Tapioca pudding
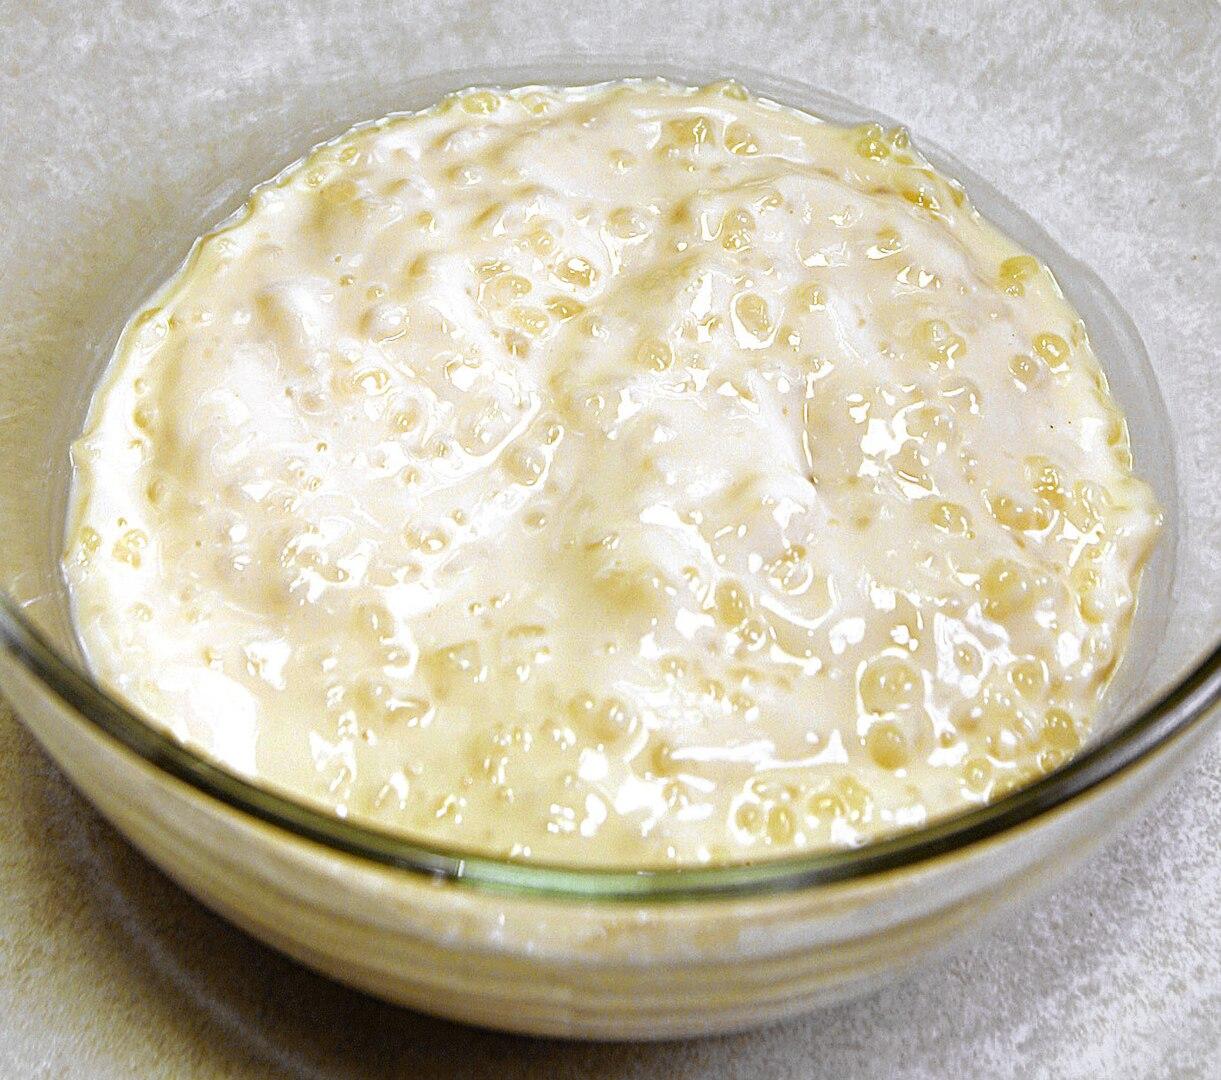
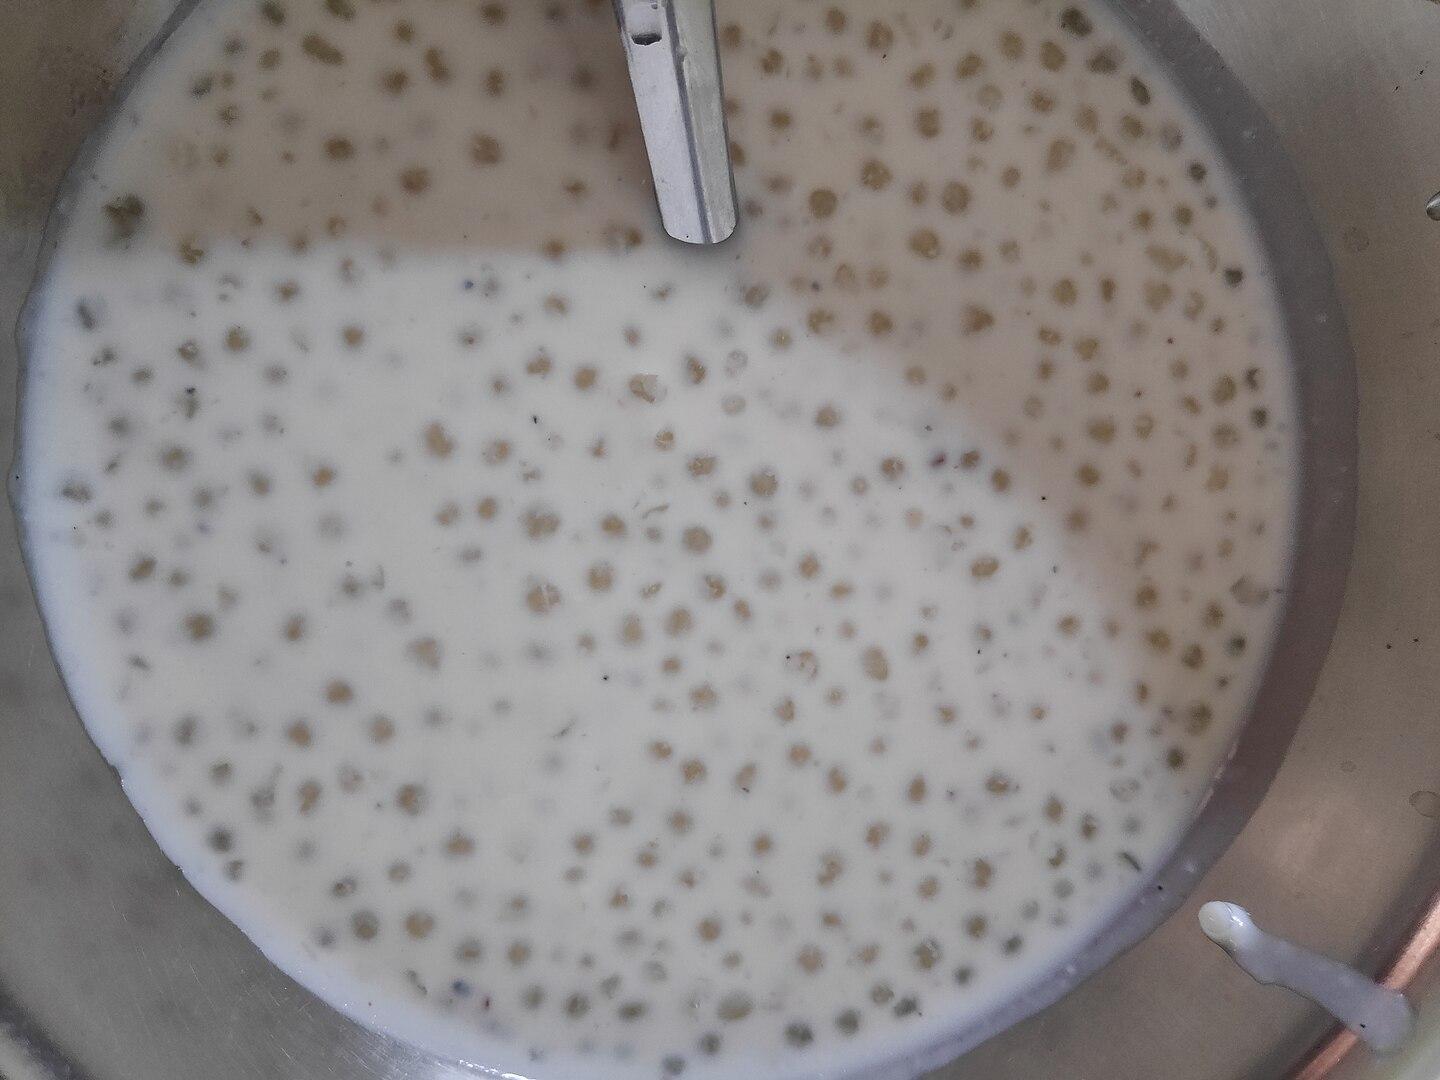
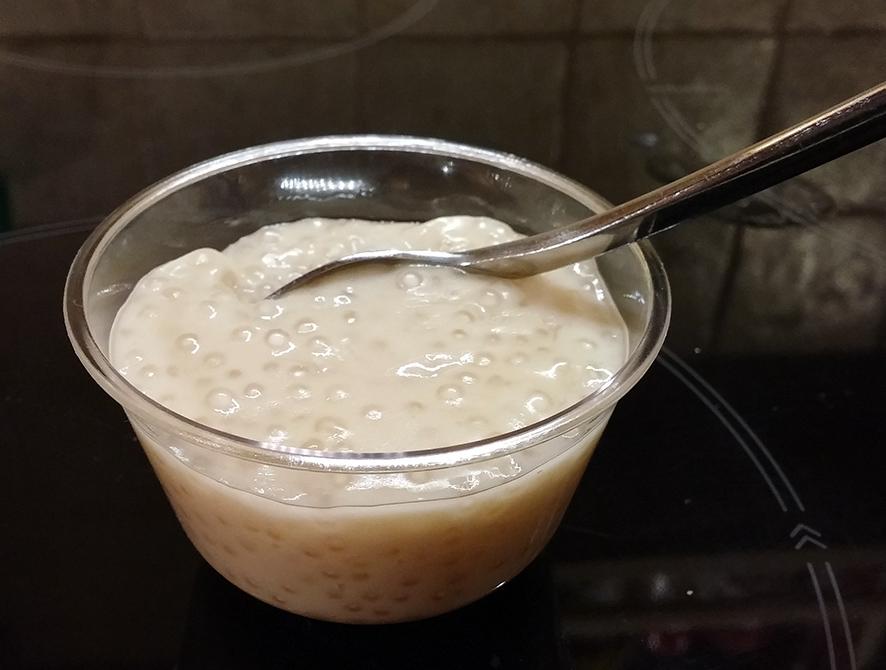
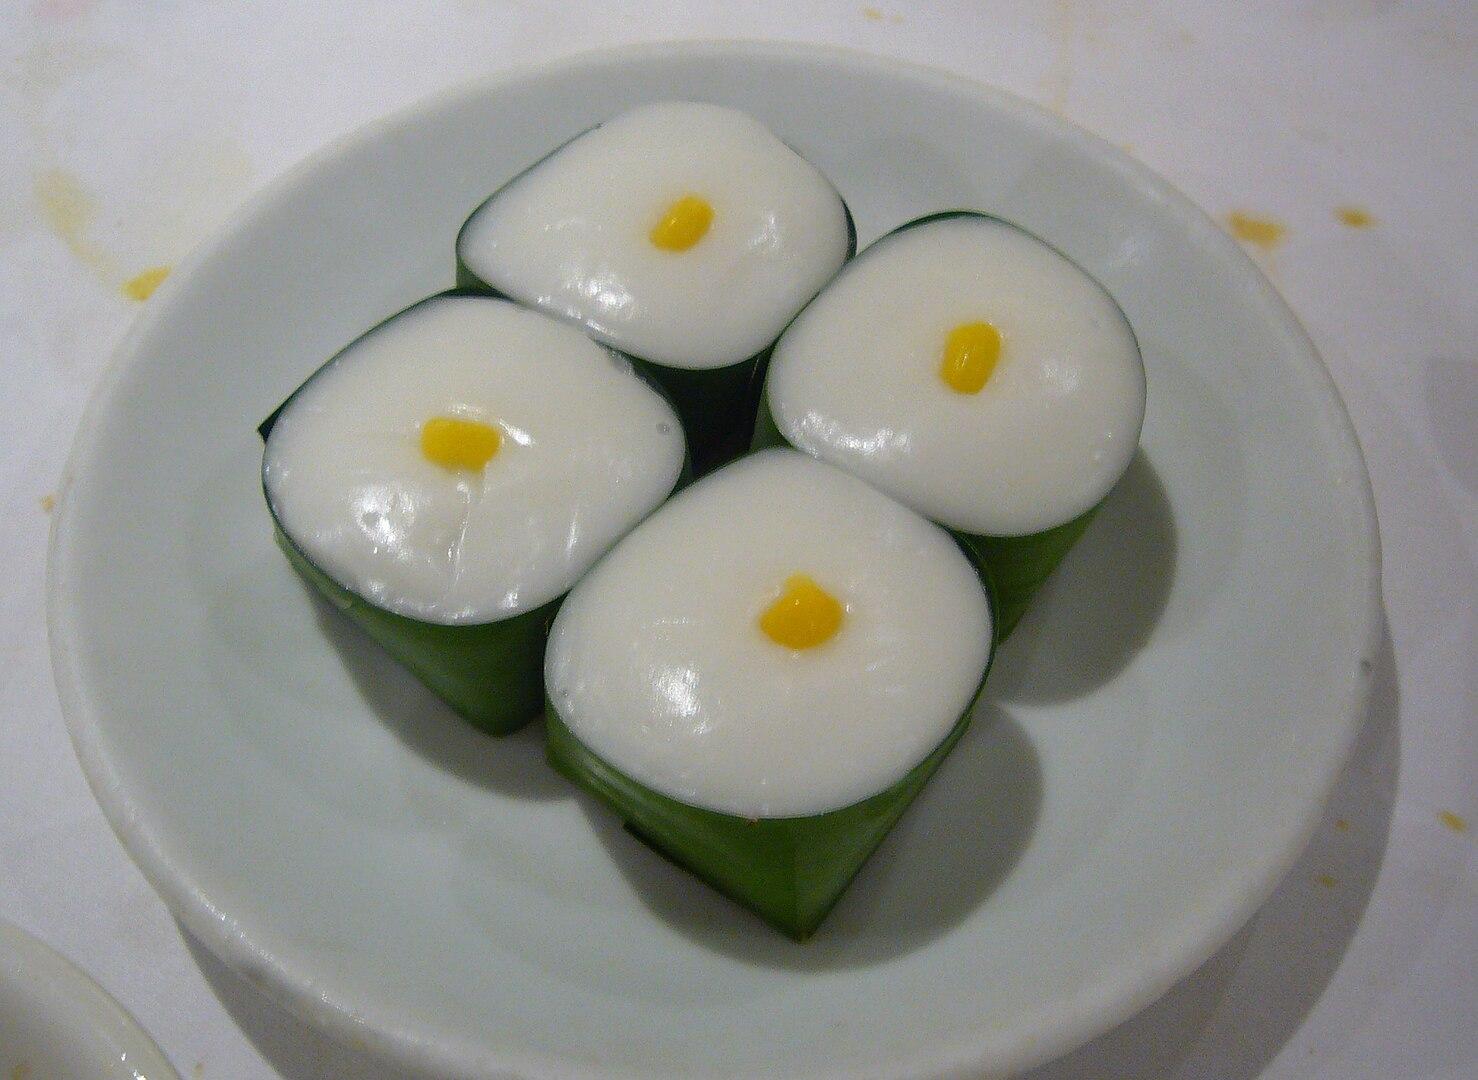
Also known as:
ca - Catalan: Púding tapioca
es - Spanish: Flan de yuca
he - Hebrew: פודינג טפיוקה
ig - Igbo: Asụru asụ Tapioca
jv - Javanese: Pudhing kanji
yue - Cantonese: 塔布夭架布甸
Category: pudding (sweet pudding)
Cuisine: Global
Associated cuisines: Global
Area: Global
Countries: Global
Region: Global, , , ,
This dish is a sweet pudding made with tapioca and either milk or cream. Coconut milk is also used in cases in which the flavour is preferred or in areas in which it is a commonplace ingredient for cooking. It is made in many cultures with equally varying styles, and may be produced in a variety of ways.